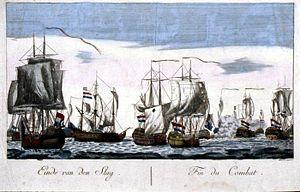
1781 est une année commune commençant un lundi.
5 août : bataille navale indécise du Dogger Bank dans la quatrième guerre anglo-néerlandaise.